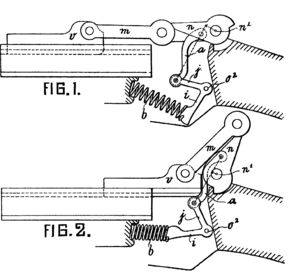
Détail du mécanisme de rechargement par recul de la culasse, issu du brevet UK 4126.
Le Luger Selbstlader Model 06 est un fusil semi-automatique expérimental développé par Georg Luger en 1906. Il visait à adapter le mécanisme à grenouillère du célèbre Luger P08 sur un fusil d’infanterie.